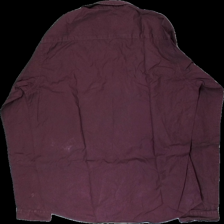
View: back
Type: Shirt
Category: Men
Brand: Batistini (Dressman)
Colors: Red
Material: 100% cotton
Cut: Regular
Size: 42
Season: All
Stains: Minor
Price range: <50
Recommended usage: Export